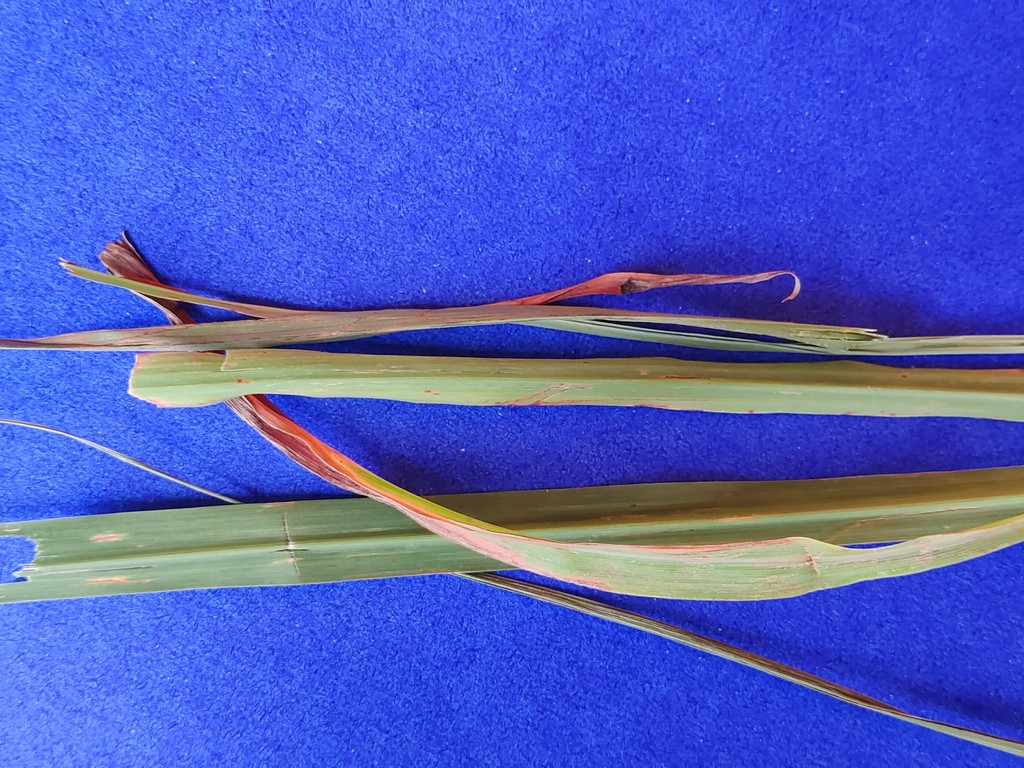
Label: Unhealthy